Bulk Slash

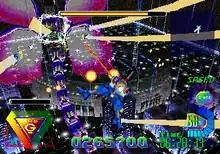
Gameplay screenshot.

"Bulk Slash" is a third-person action mecha simulation game reminiscent of "" where players assume the role of SDF fighter pilot Cress Dawley taking control of a transforming flying mech through seven stages/levels, each with a boss at the end that must be fought before progressing any further, in an effort to overthrow the army of military chief Alois Gardona of planet Blau alongside his planetary coalition as the main objective. The game takes place in a future where Gardona and discriminated inhabitants of Blau plot a coup d'état against their oppressors, which won a galactic war, to bring power back on their home with the aid of a planetary coalition. During gameplay, players tackle multiple objectives across each stage while fighting airborne and on the ground with a diverse selection of weapons such as bombs capable of obliterating any enemy caught in their blast radius.